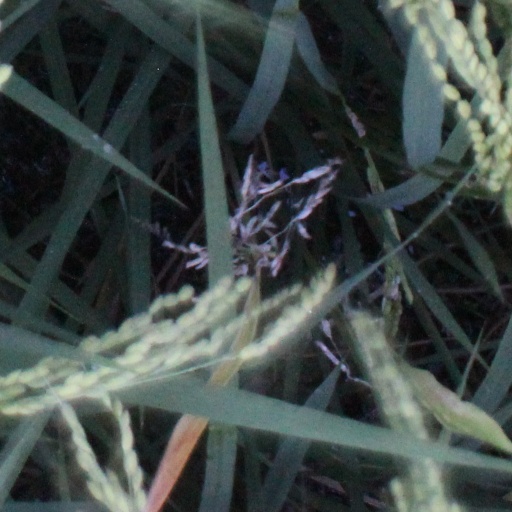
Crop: rice